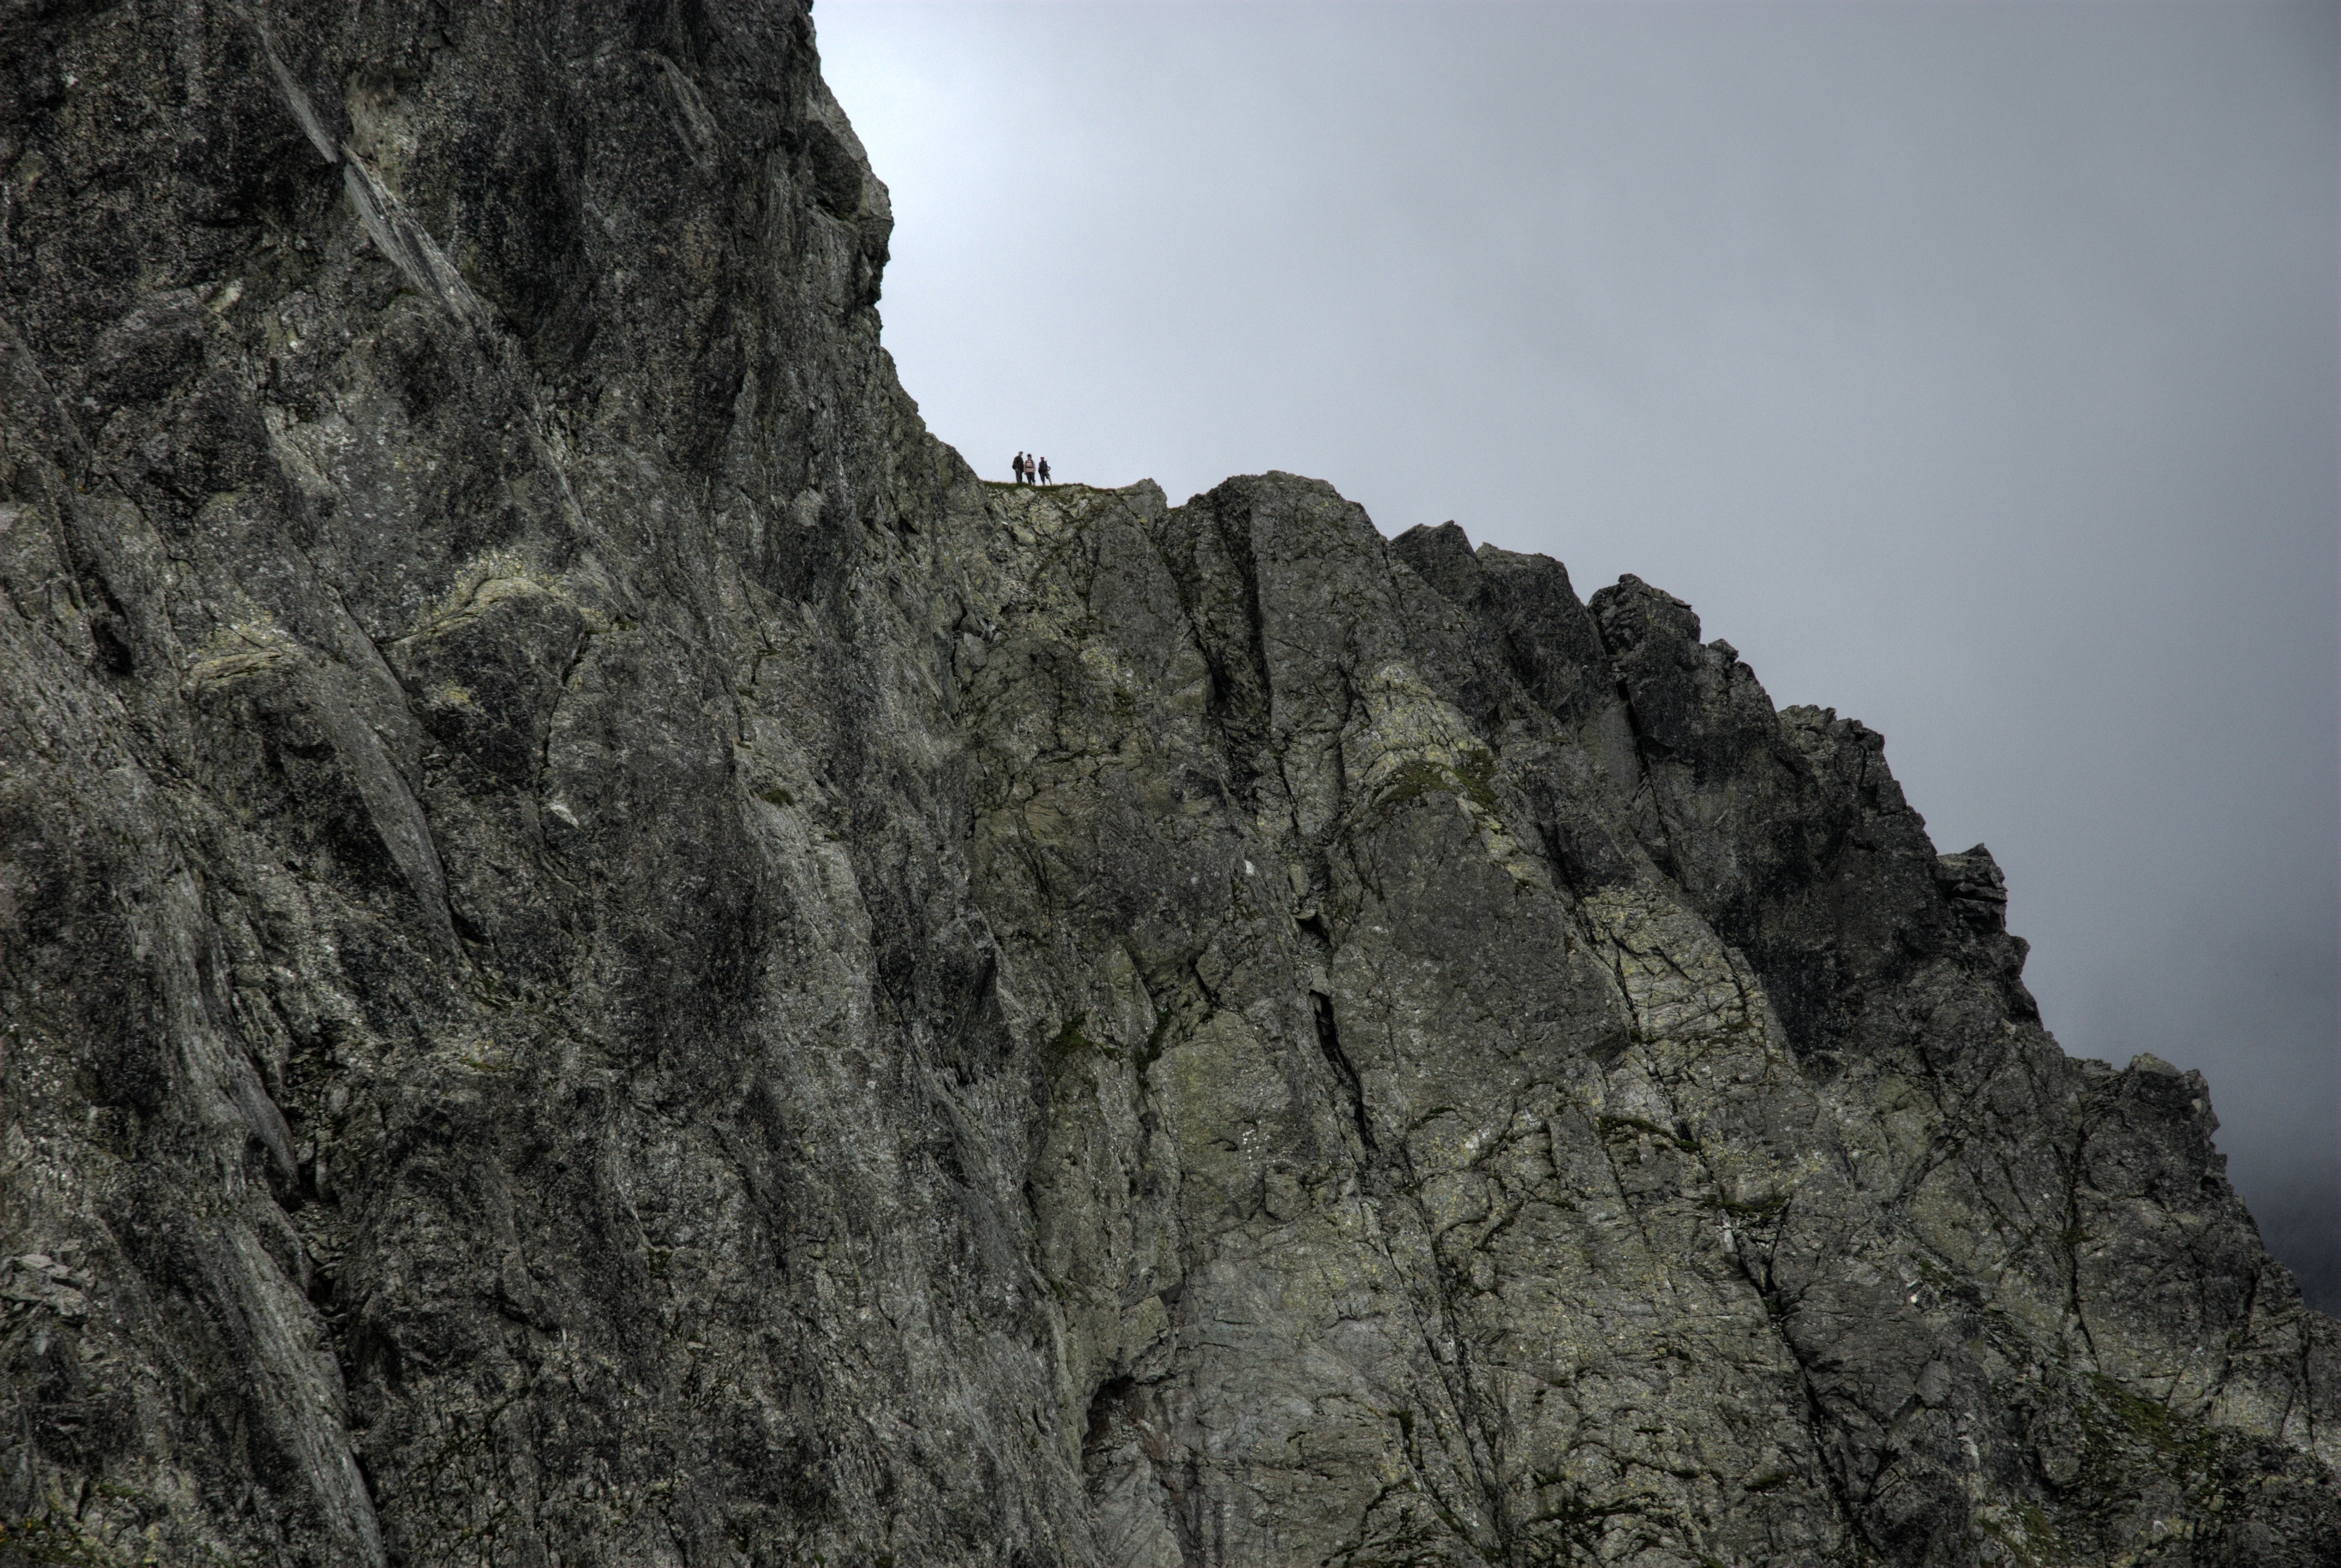
landscape, nature, rock, mountain, sky, adventure, view, mountain range, formation, cliff, holiday, tourism, terrain, material, ridge, summit, top view, rocks, geology, mountains, plateau, top, tatry, slovakia, landform, the high tatras, the slovak tatras, mountainous landforms, geological phenomenon